Word – University of Aberdeen writers festival

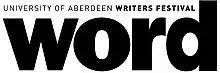
Logo of the Word - University of Aberdeen Writers Festival

The University of Aberdeen writers festival originally took place in May 1999 with a £1,000 grant from the Scottish Arts Council and was ""the largest, and most impressive literary event ever held in Aberdeen"" according to The Scotsman. The second edition was in 2001, and the festival grew from this date.